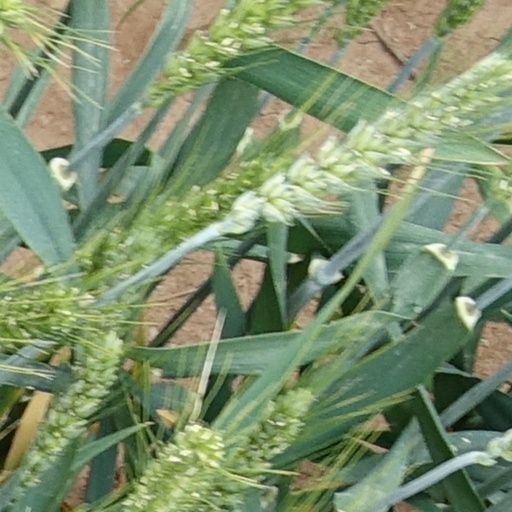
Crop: wheat